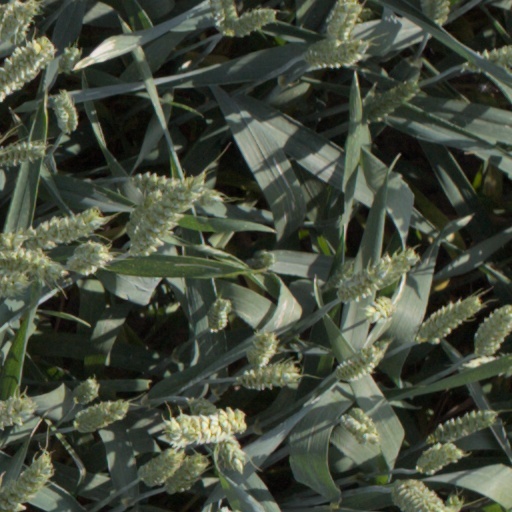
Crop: wheat